AK-47

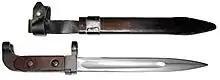
AK-47 6H2 bayonet and scabbard

The standard magazine capacity is 30 rounds. There are also 10-, 20-, and 40-round box magazines, as well as 75-round drum magazines.